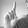
ASL letter: L